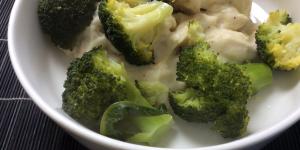
pollo cremoso con brocoli